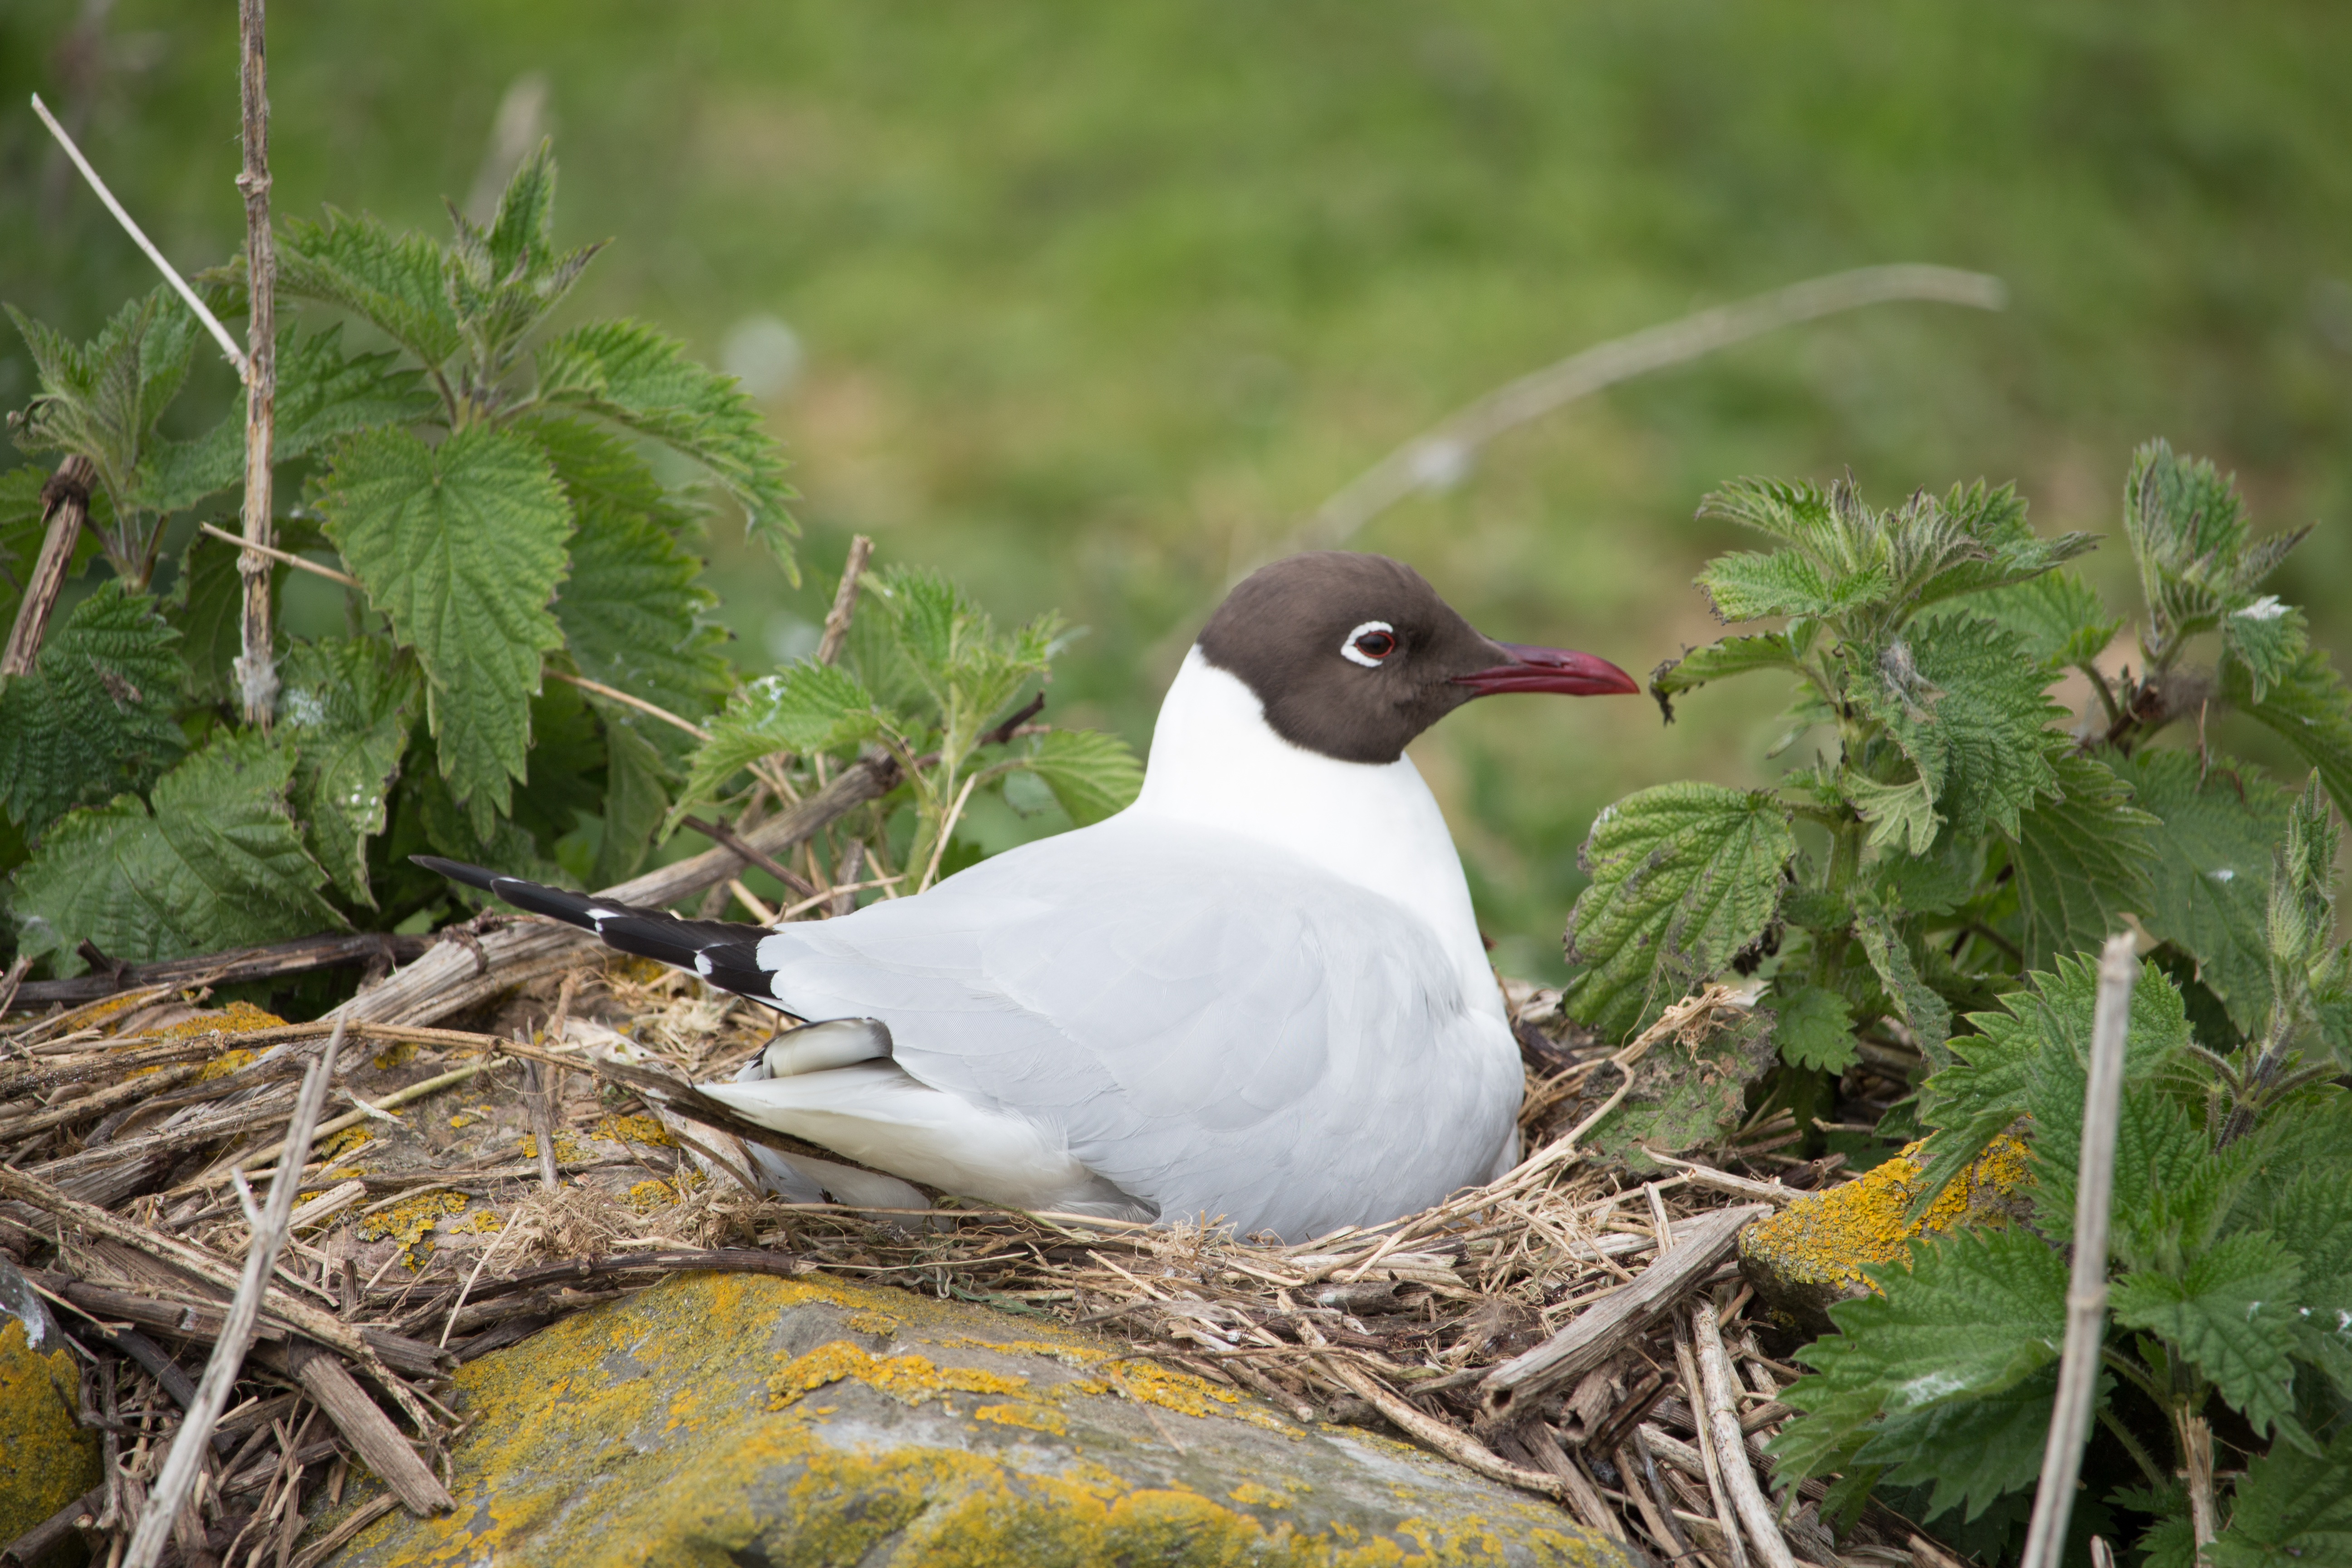
black headed gull, nesting, bird, farne, seagull, gull, wildlife, sea, nature, black headed, adult